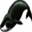
Label: whale